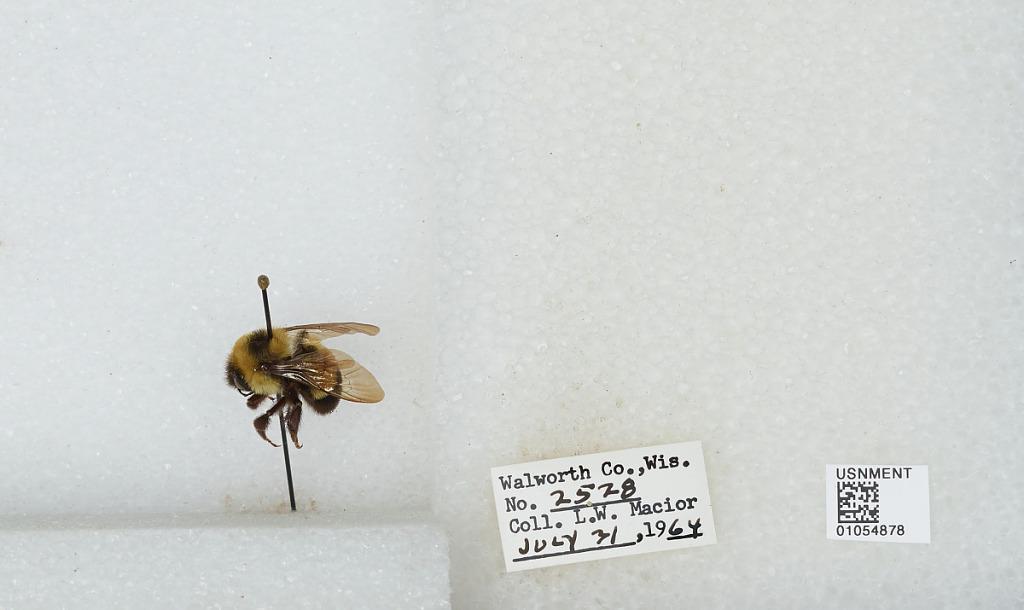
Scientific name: Bombus (Bombus) affinis Cresson
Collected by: L. Macior
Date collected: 1964-7-31
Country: United States
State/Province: Wisconsin
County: Walworth
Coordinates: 42.67, -88.54